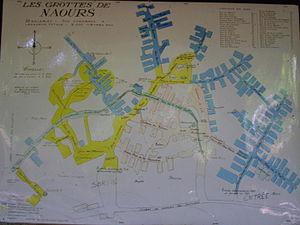
Plan du réseau des muches de Naours
En France, l'habitat troglodytique est particulièrement bien représenté et a toujours été occupé dès la préhistoire en Dordogne par exemple, ou plus particulièrement à diverses époques dans le val de Loire, en Anjou, en Touraine et en Saumurois, dans la vallée crayeuse de la Seine. Les sites sont anciens ou très récents, sommaires ou élaborés comme à Aubeterre-sur-Dronne ou à Montsoreau, deux des plus beaux villages de France, en Charente ou ponctuels comme en Provence à Bollène ou aux Baux-de-Provence.
La cité souterraine de Naours est une ancienne carrière de craie ayant servi de refuge pour les habitants du village durant les guerres et invasions qu'a connues la Picardie.